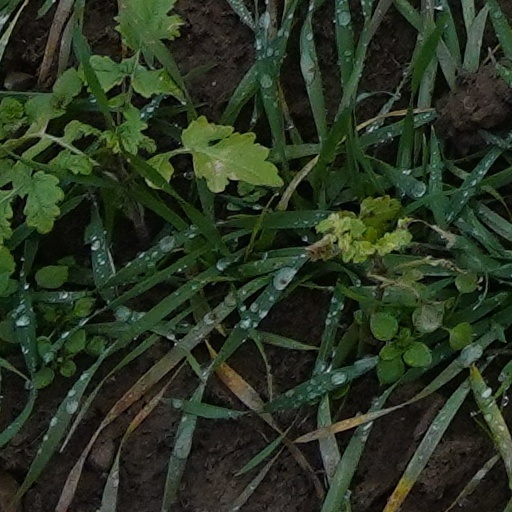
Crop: wheat